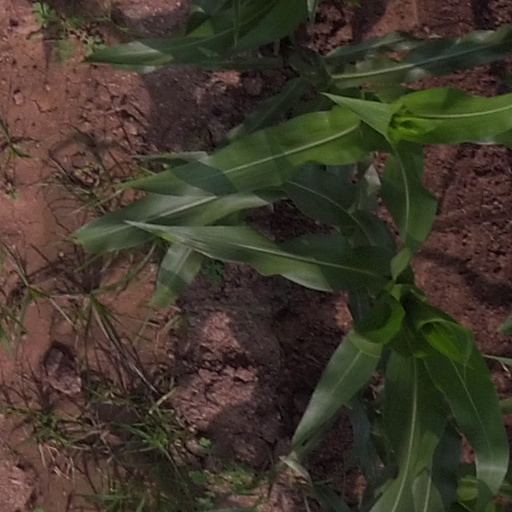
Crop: maize; corn